Neil Horan

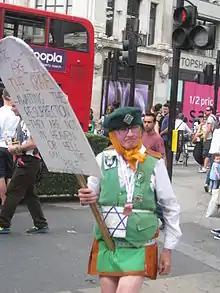
Neil Horan performing an Irish jig in Oxford Circus, London in 2014

On 20 July 2003, Horan ran across the track at the Formula One British Grand Prix at Silverstone Circuit, wearing an orange skirt and waving a religious banner, which stated "Read the Bible. The Bible is always right".